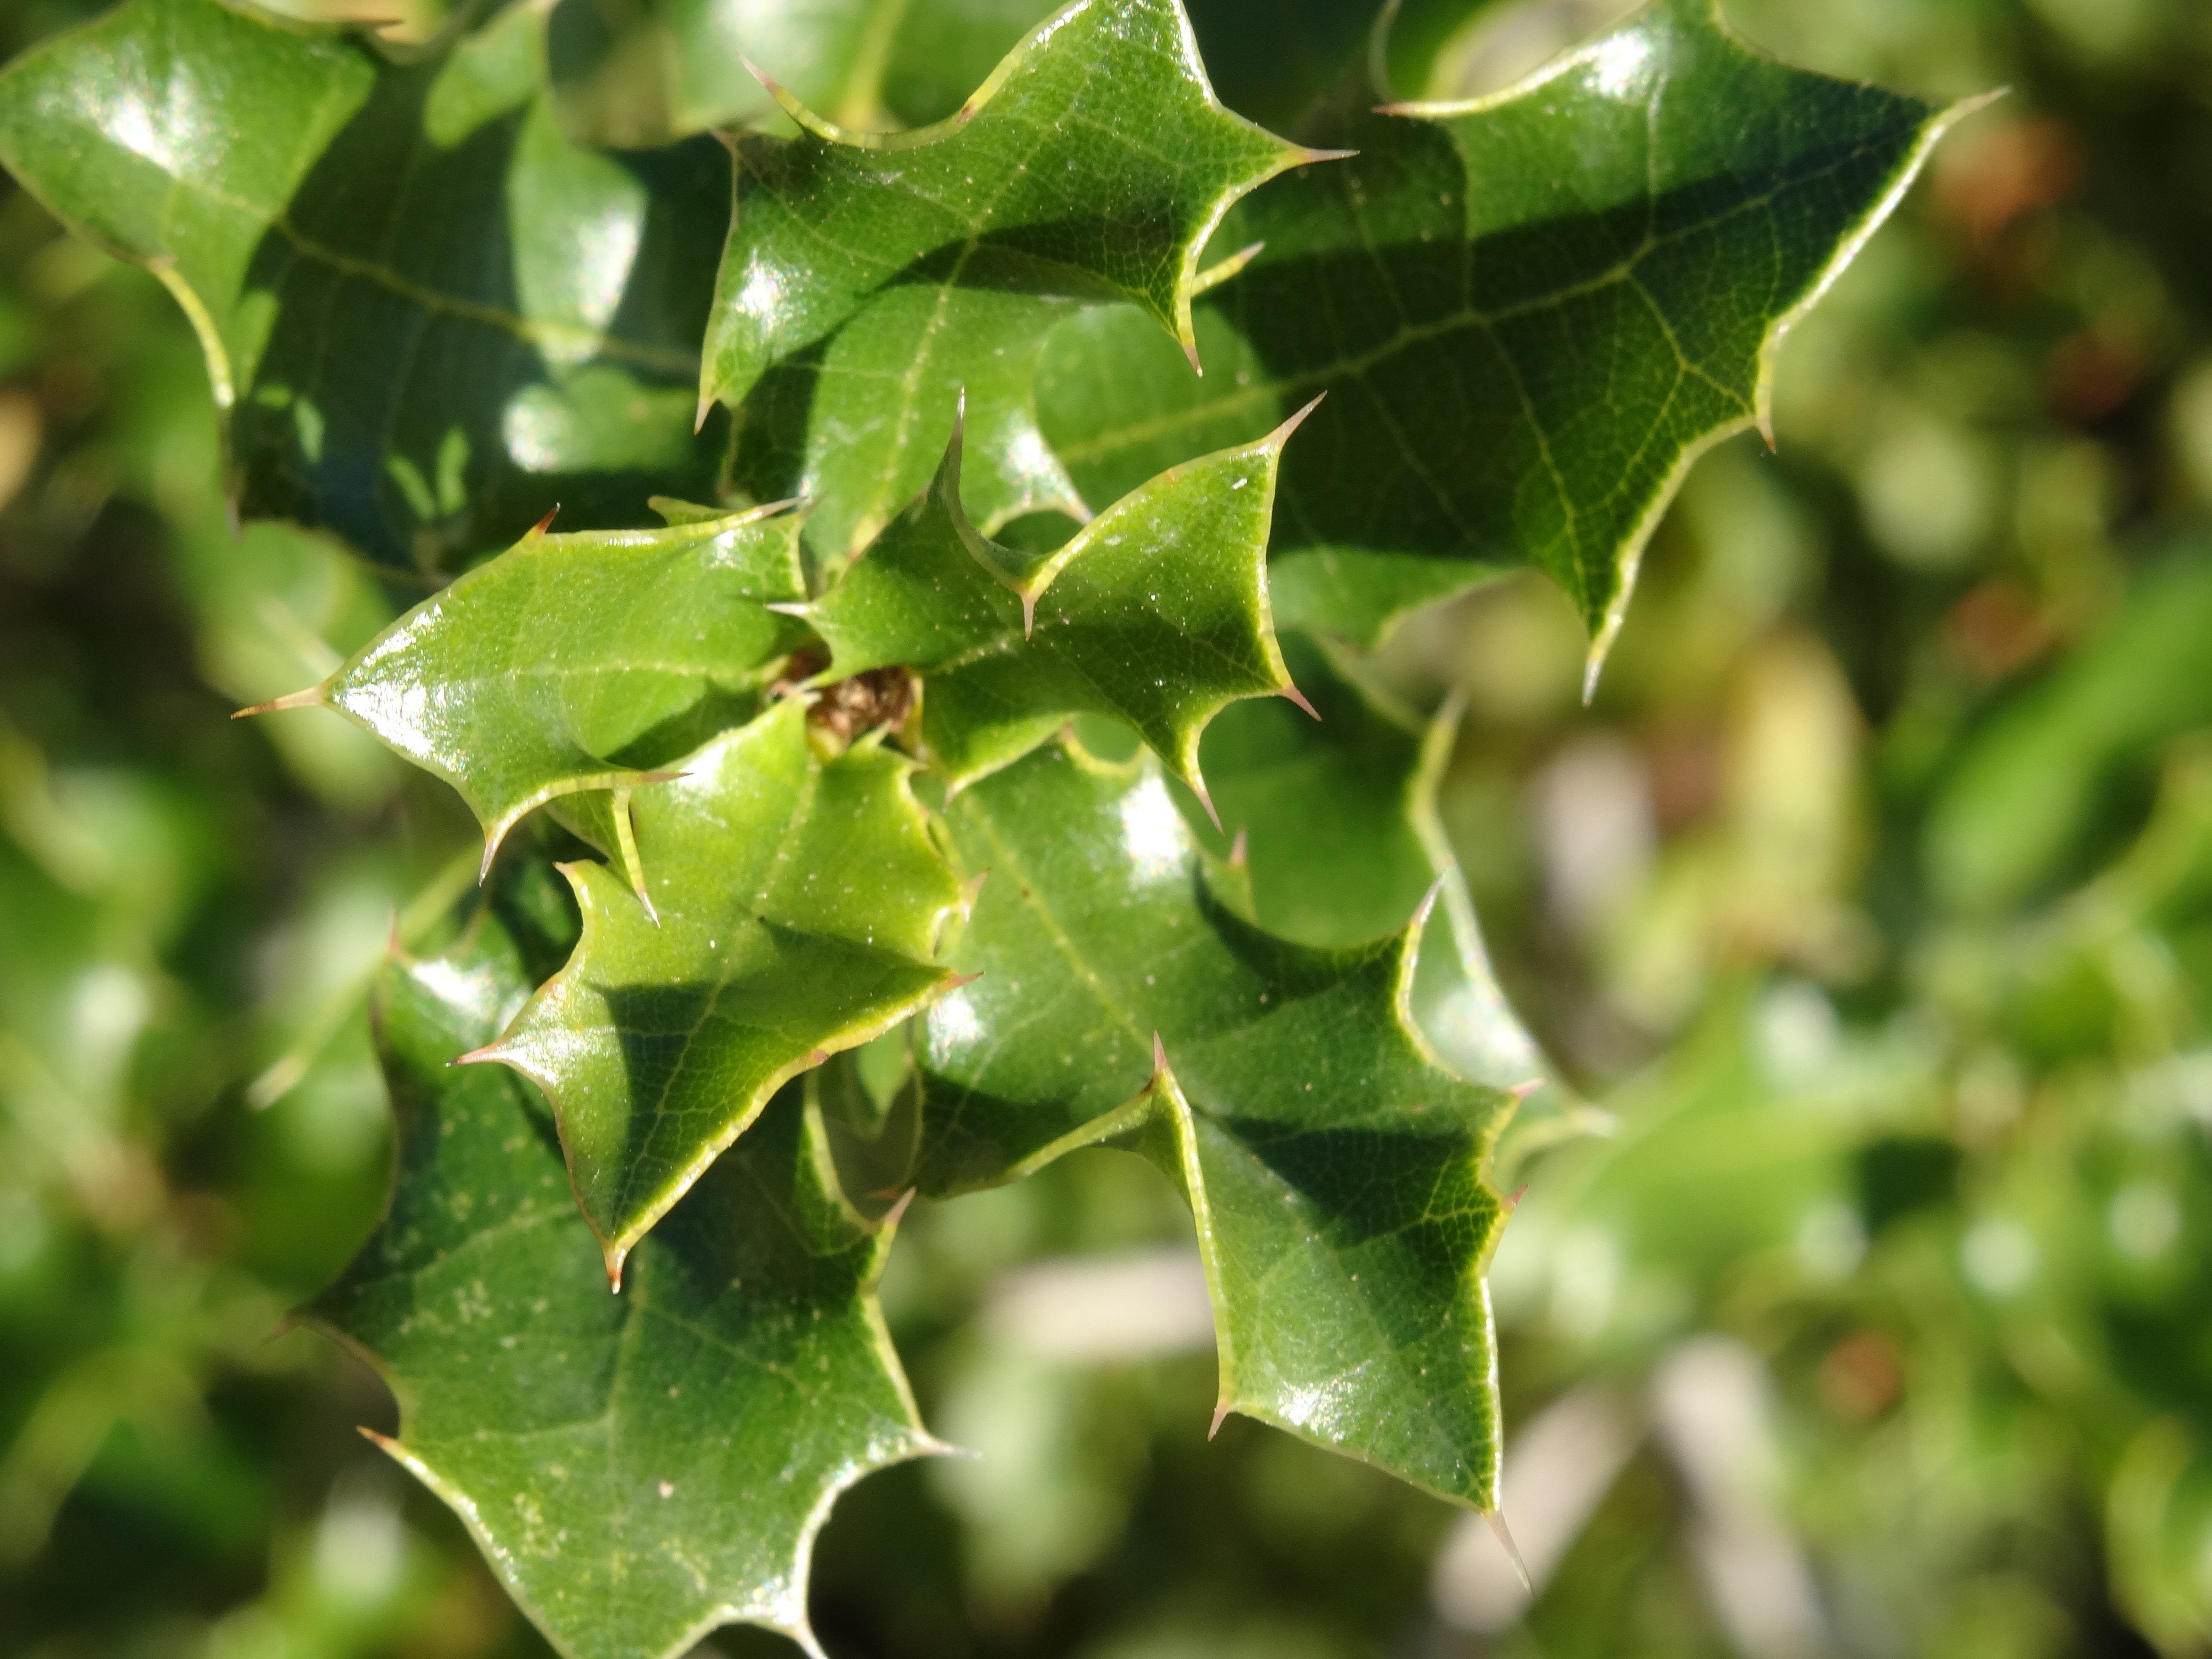
tree, nature, branch, plant, fruit, leaf, flower, foliage, food, green, produce, ivy, evergreen, botany, flora, plants, leaves, holly, shrub, deciduous, flowering plant, maidenhair tree, coccoloba uvifera, woody plant, land plant, aquifoliaceae, aquifoliales